Waverton, New South Wales

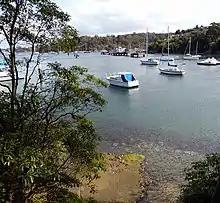
Berrys Bay

Waverton has a village-like collection of shops around the railway station, including an IGA supermarket, bottle shop, butcher, chemist and several restaurants and cafes. The naval base HMAS "Waterhen" is located on Balls Head Road.